Lapandav

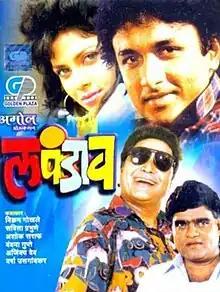
Promotional release poster

Lapandav (translation: "Hide And Seek") is a 1993 Indian Marathi-language comedy film directed by Shrabani Deodhar, produced by Sachin Parekar and Sanjay Parekar under the banner of Amol Production, and distributed by Everest Entertainment. Released in Maharashtra on 16 April 1993, the film stars an ensemble cast of Ashok Saraf, Vandana Gupte, Vikram Gokhale, Savita Prabhune, Ajinkya Deo, Varsha Usgaonkar, Sunil Barve, and Pallavi Ranade.